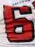
Number: 6